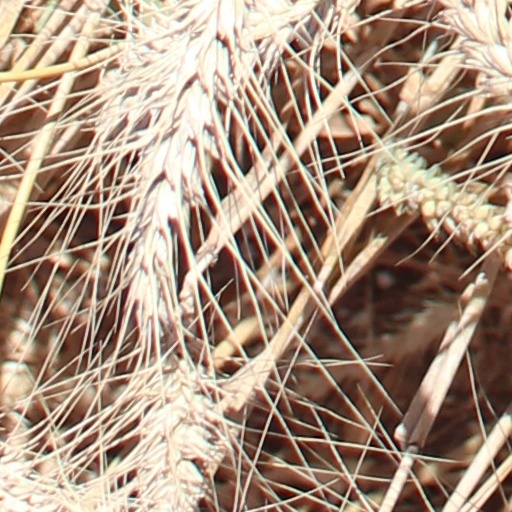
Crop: wheat